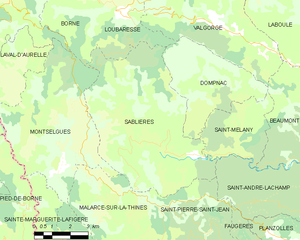
Carte des communes françaises: Sablières